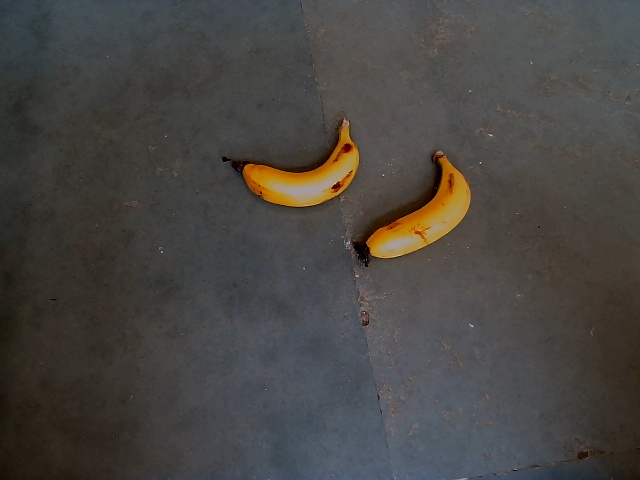
Label: Ripe_Banana